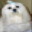
Label: dog